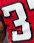
Number: 3